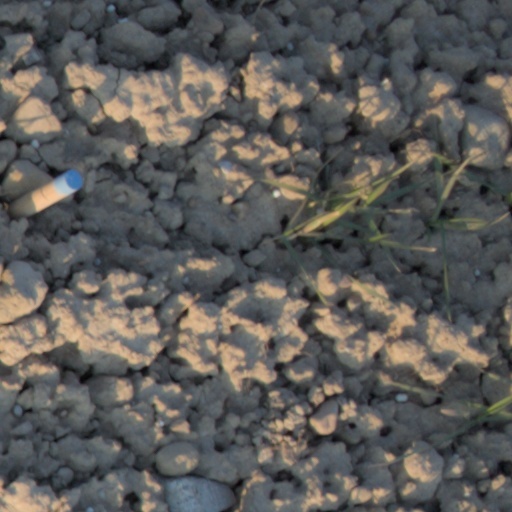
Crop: wheat